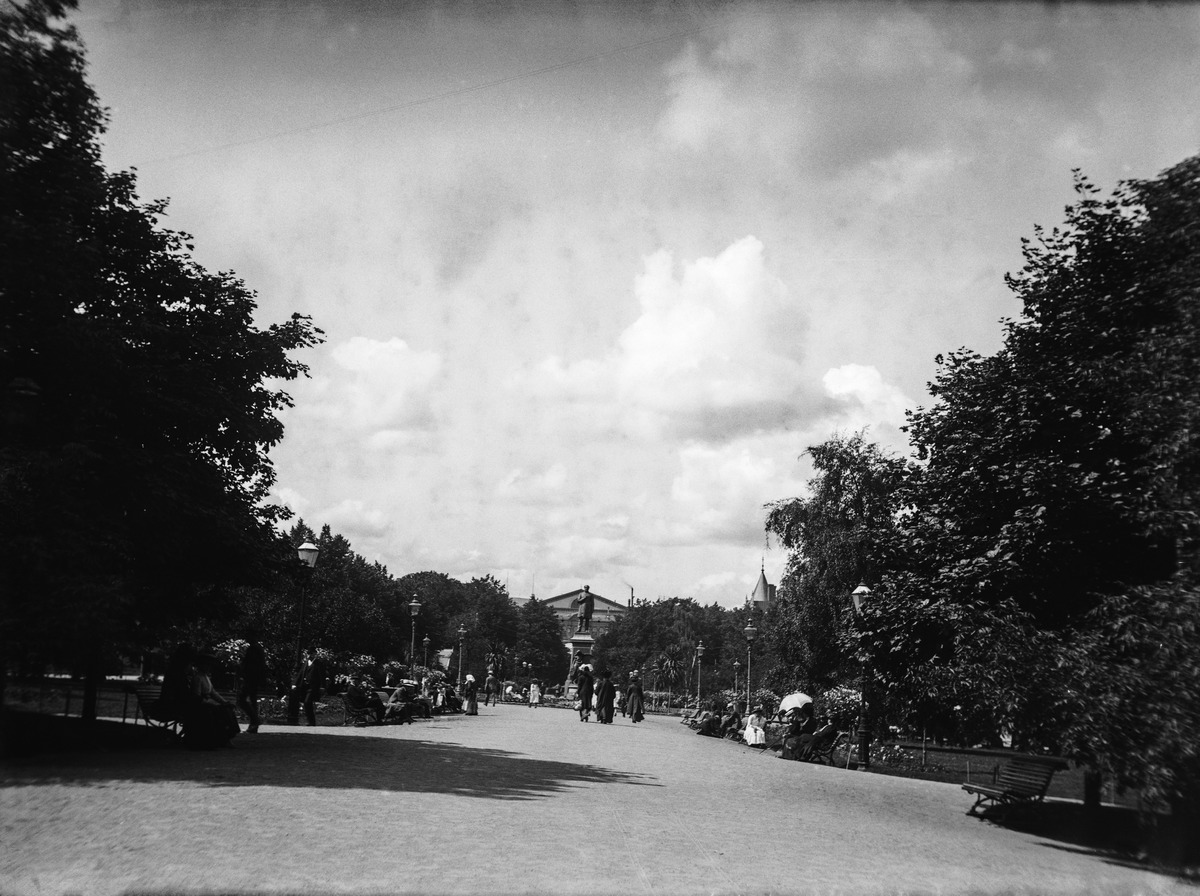
Runebergin esplanadi
sisällön kuvaus: Runebergin esplanadi. Puistossa kävelijöitä ja penkeillä istuskelijoita. mustavalkoinen
Kuvaaja: Nyberg, Ragnar, valokuvaaja
Ajankohta: kuvausaika 1910 -luku
Paikka: Suomi, Uusimaa, Helsinki, Kaartinkaupunki Helsinki, Runebergin esplanadi
Aiheet: puistot, puutarhat, viheralueet, istutukset, puut, penkit, veistokset, muistomerkit